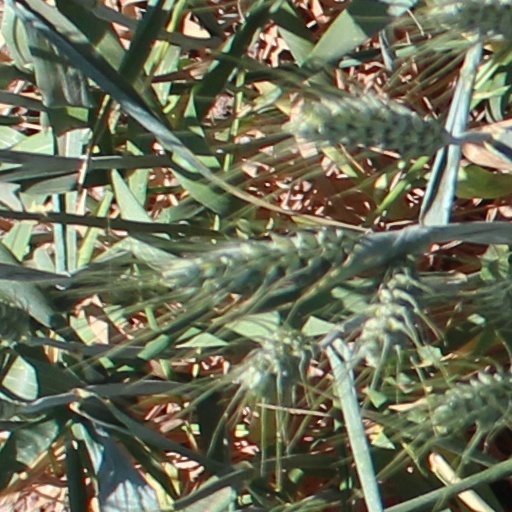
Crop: wheat